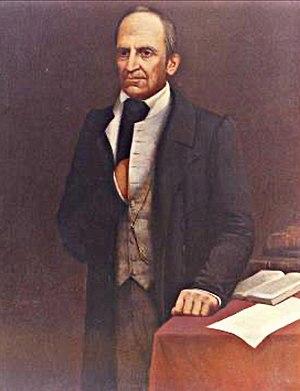
Liste chronologique des présidents de la République du Venezuela puis des présidents de la République bolivarienne du Venezuela.
Pedro José Ramón Gual Escandón, est un avocat vénézuélien, homme d'État, journaliste et diplomate. En 1824, comme chancelier de Grande Colombie, il négocie avec le diplomate américain Richard Clough Anderson le traité Anderson-Gual, premier traité bilatéral que les États-Unis ont signé avec un autre État américain.